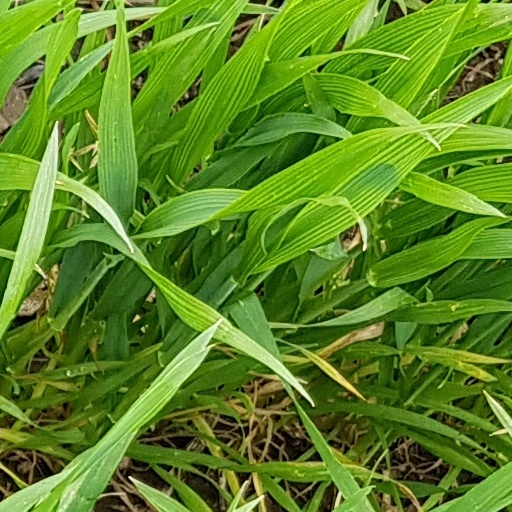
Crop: wheat